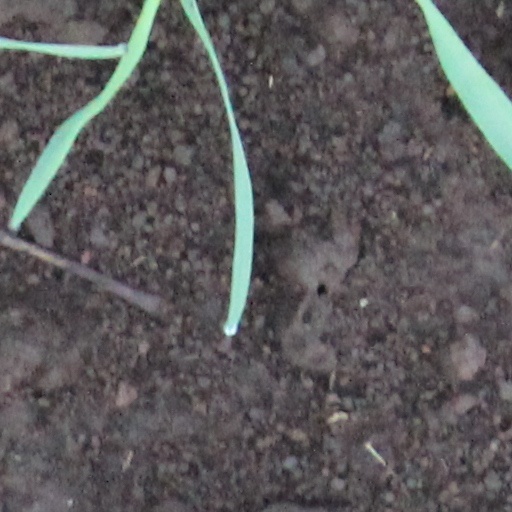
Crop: wheat